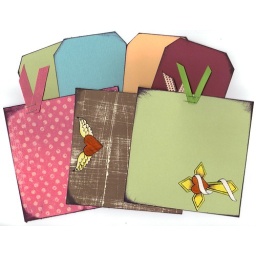
Tags included in rock n' roll paper bag album